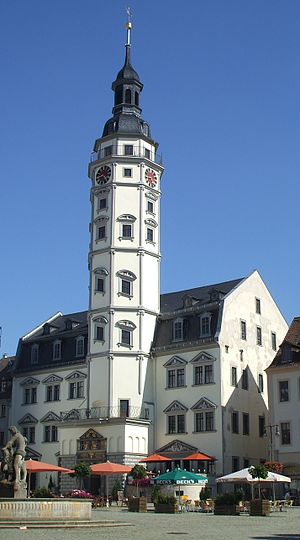
Gera / Historie
Gera er en by i den tyske delstat Thüringens østligste del og er den tredjestørste i delstaten med 99.987 indbyggere, optalt i 2005. Byen har siden 1959 været blandt Tysklands største med højdepunktet i 1988 med 134.834 indbyggere. Siden genforeningen er tallet dog faldet støt.